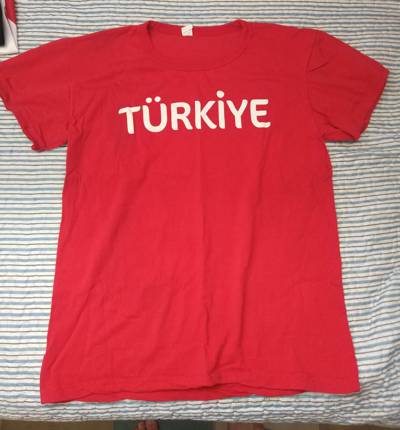
Waste category: clothes